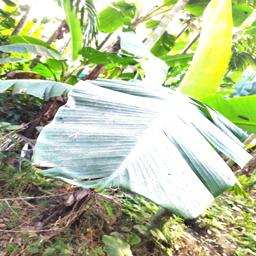
Label: JAHAJI LEAF